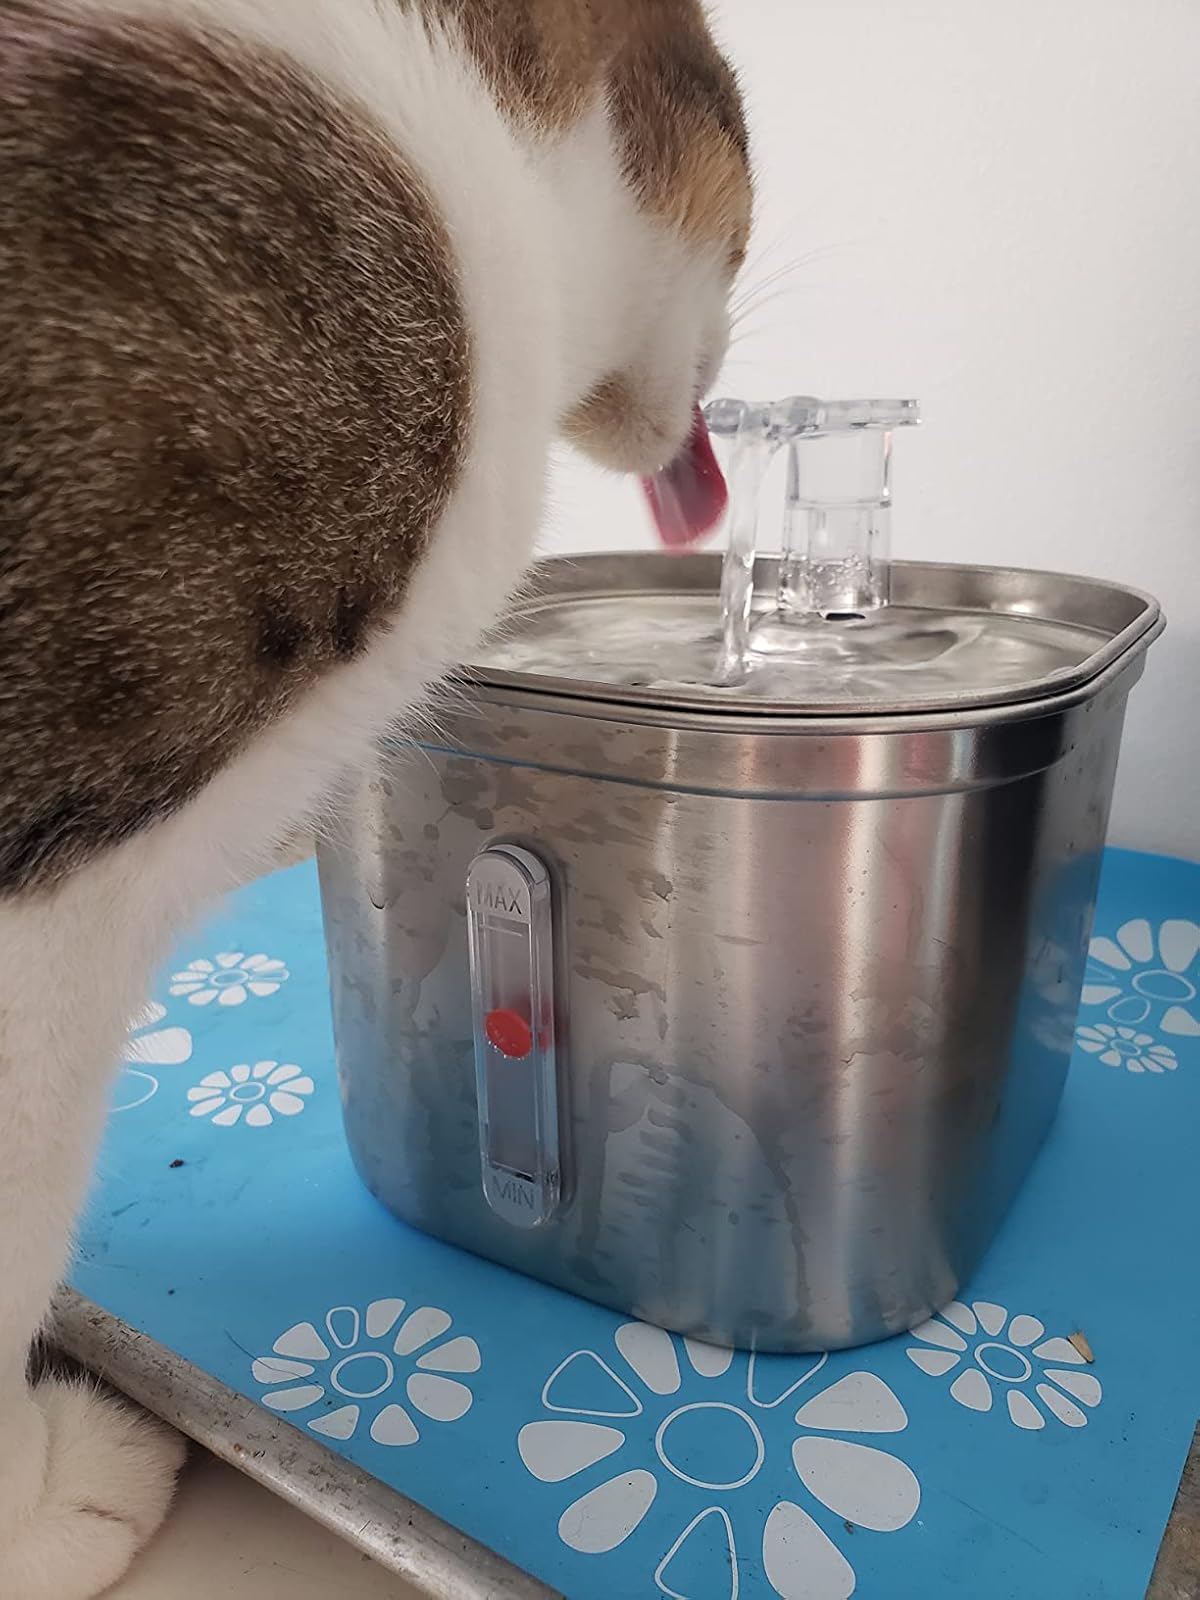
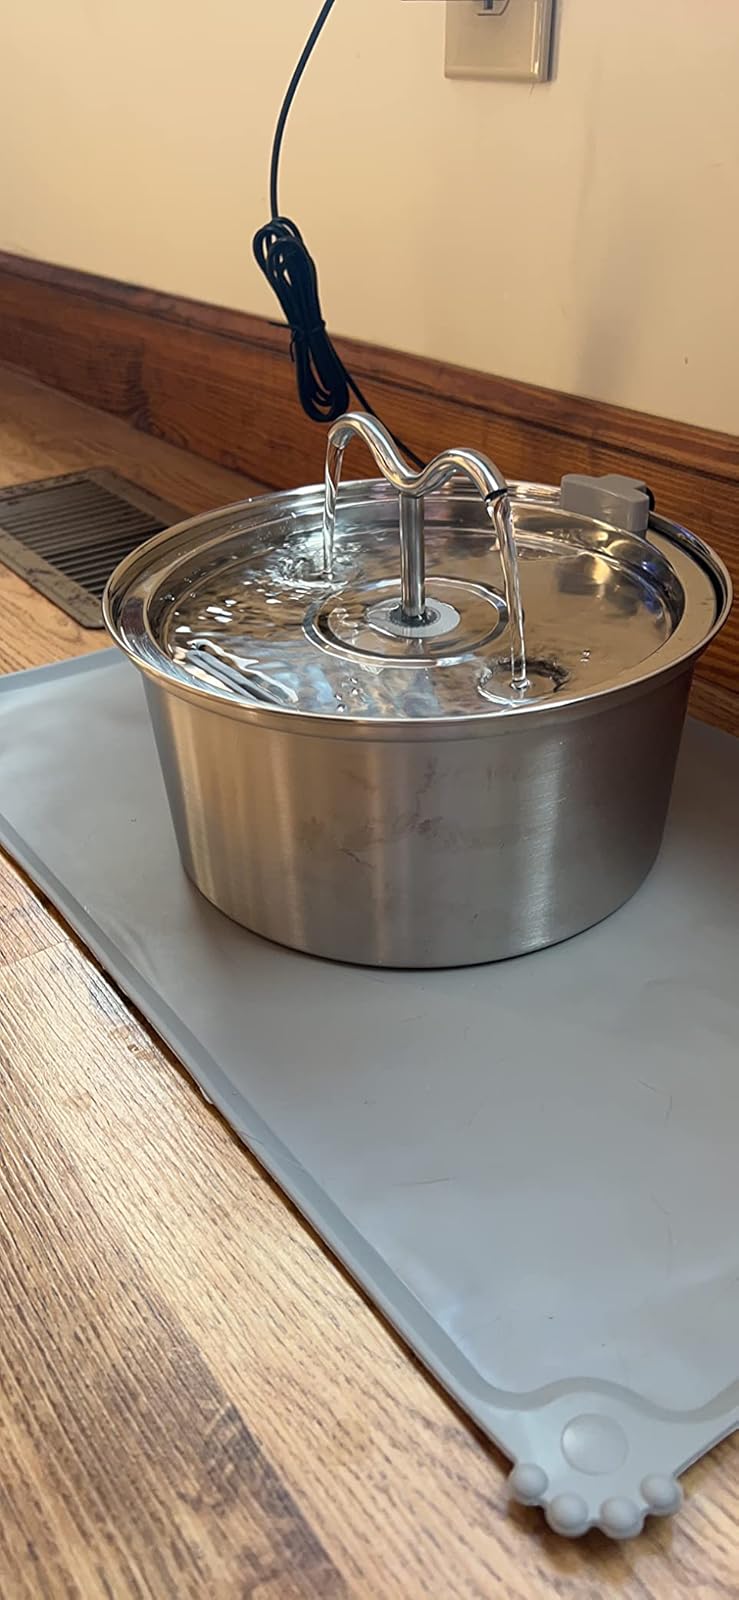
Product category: items_bowl
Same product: no